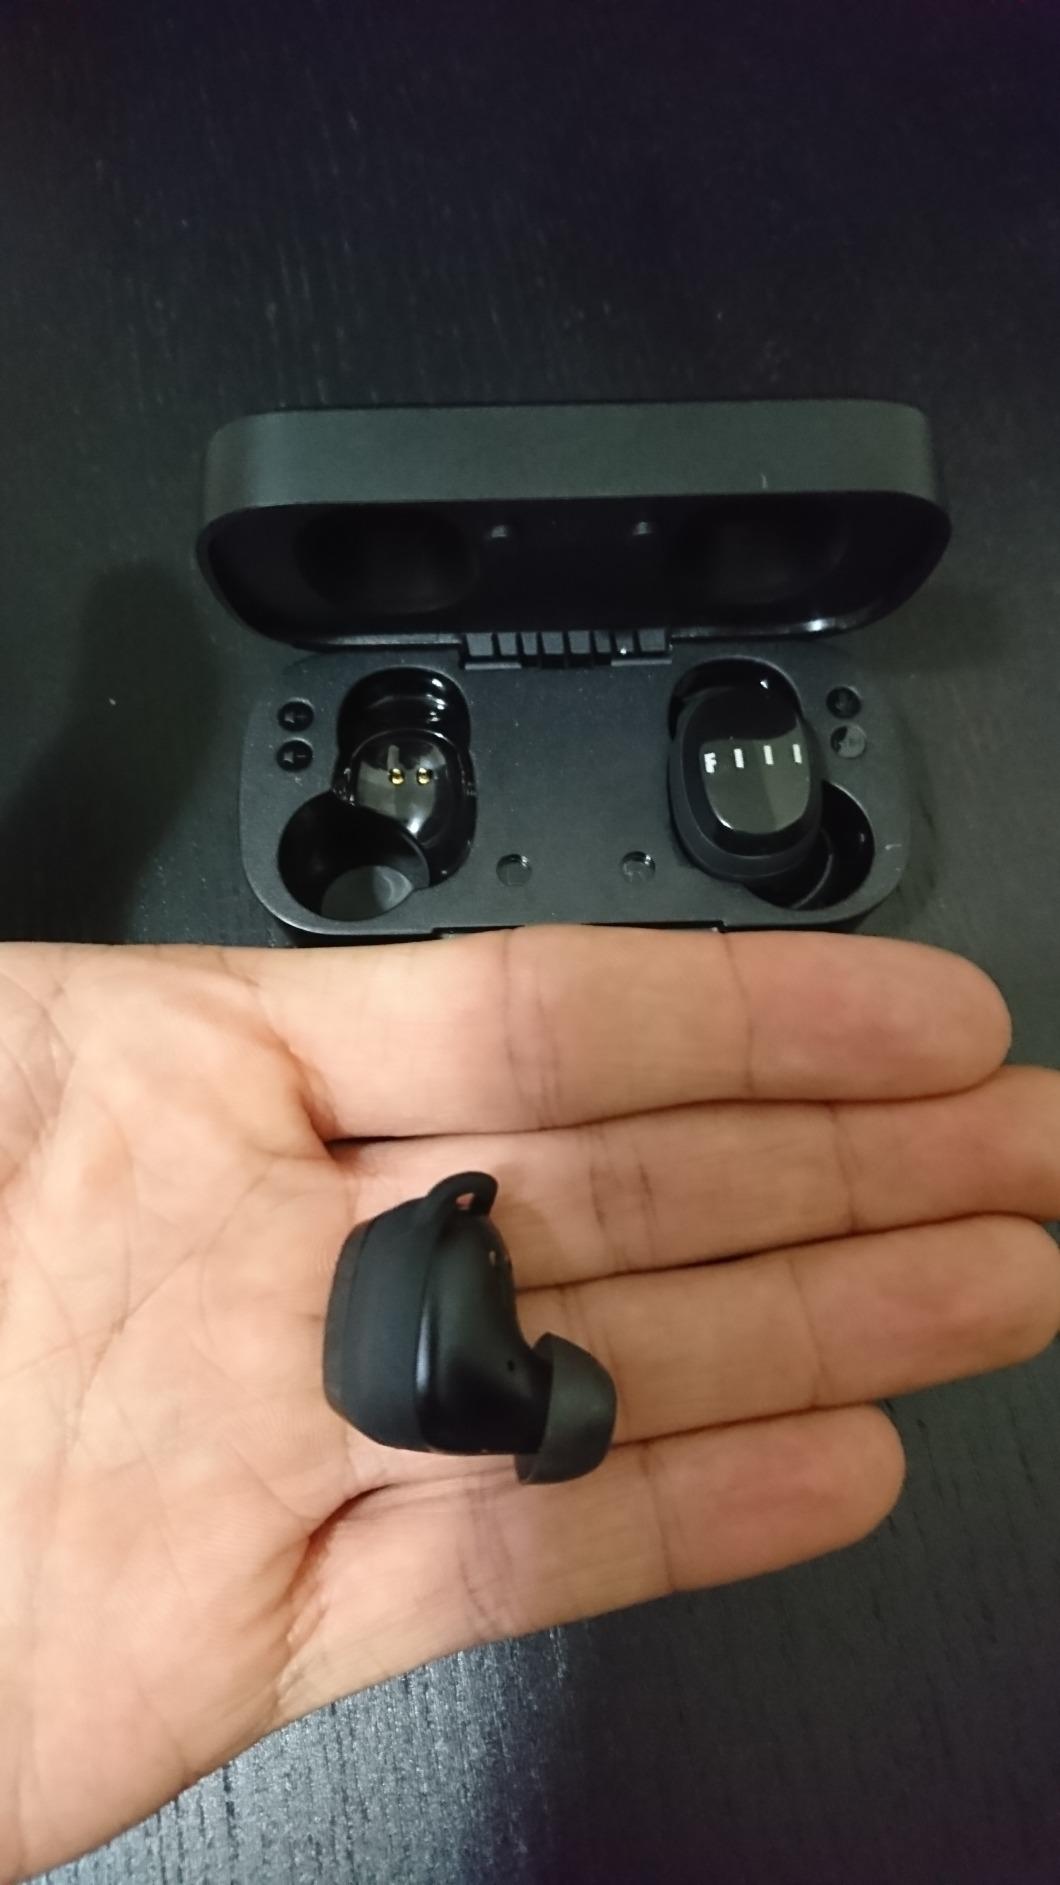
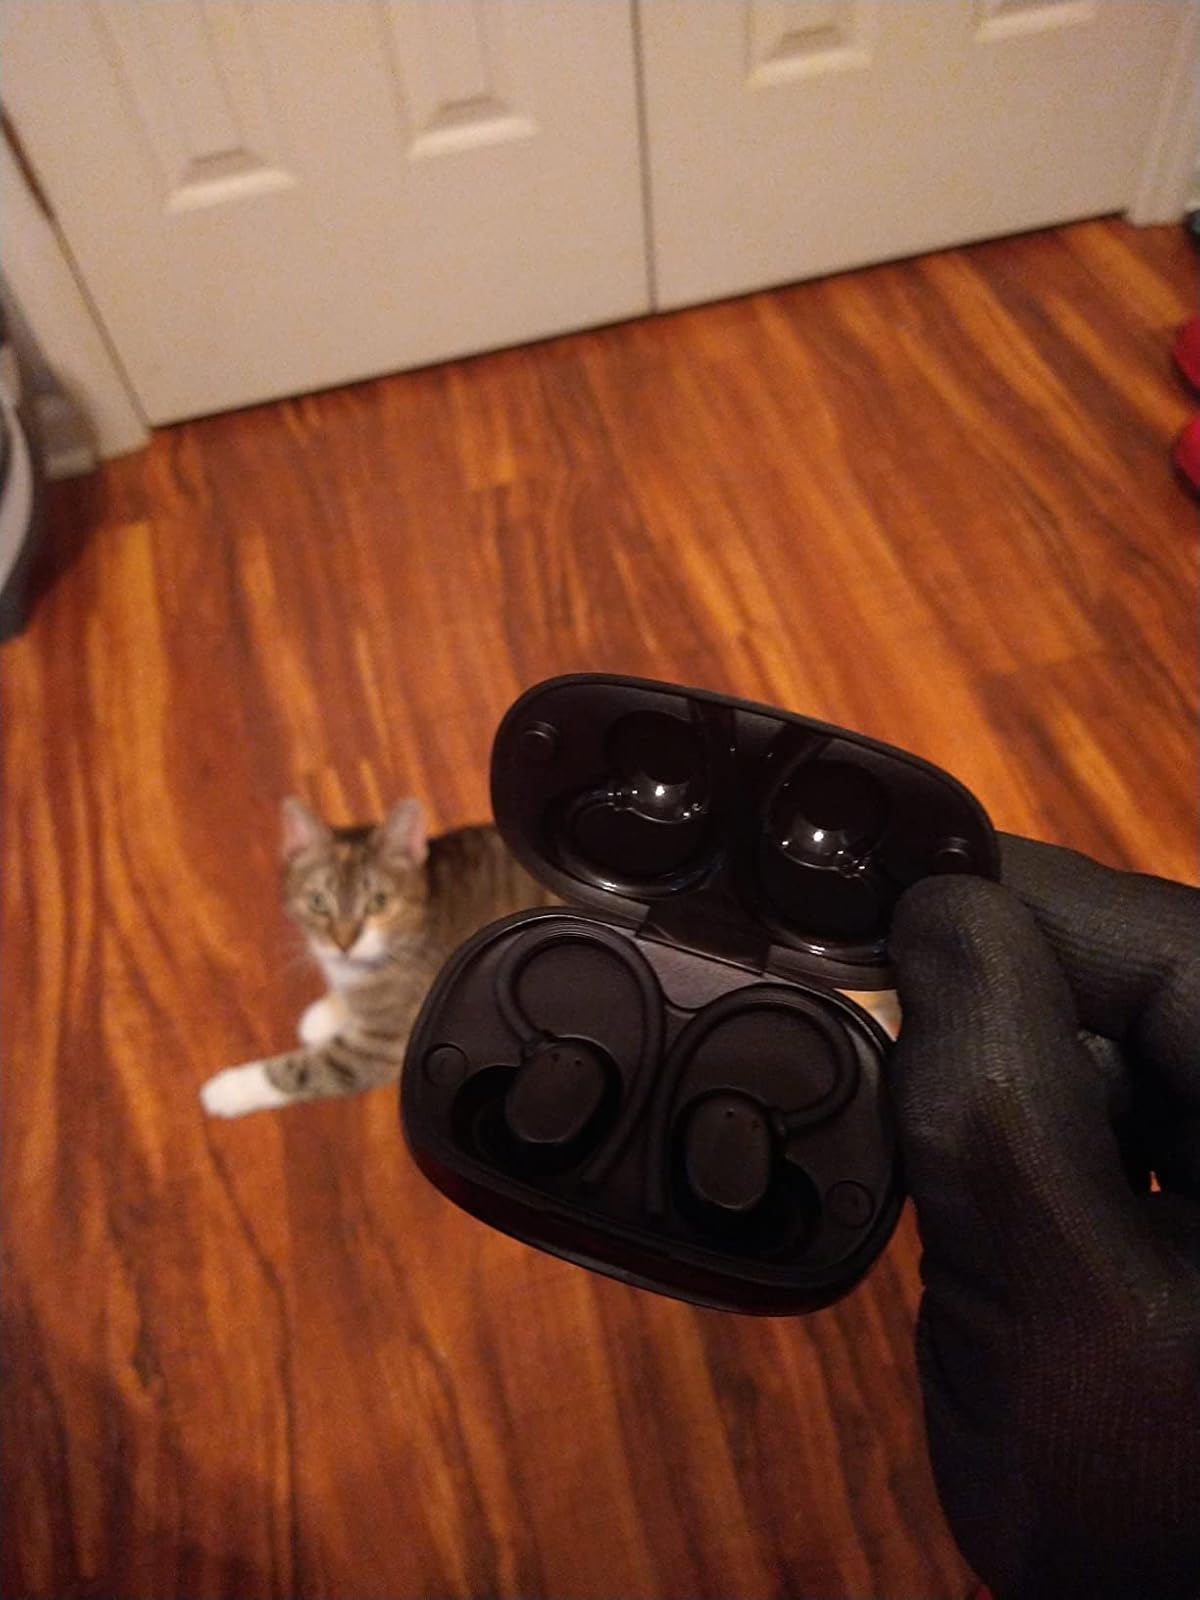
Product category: earbuds
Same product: no